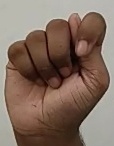
ASL sign: T